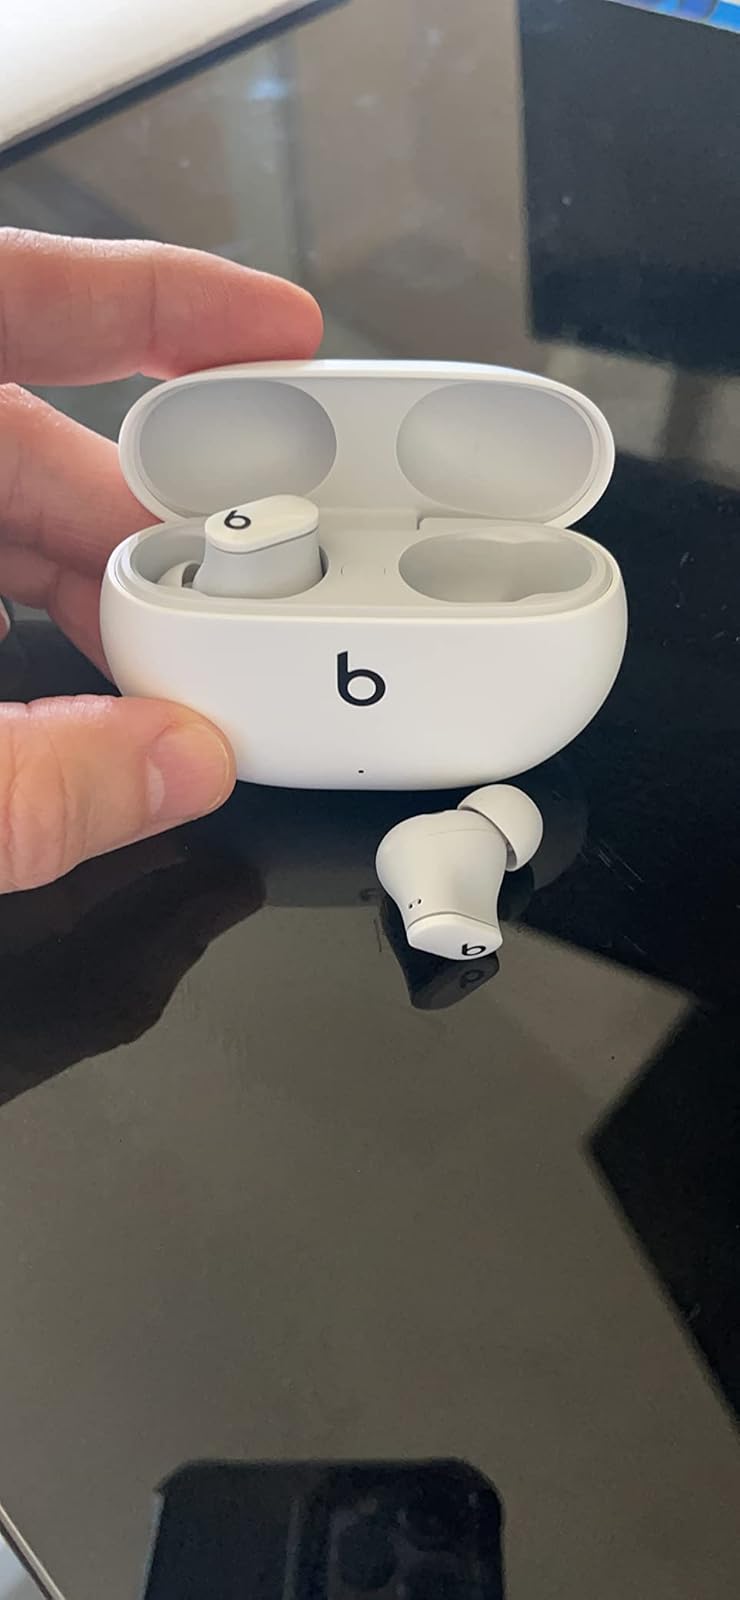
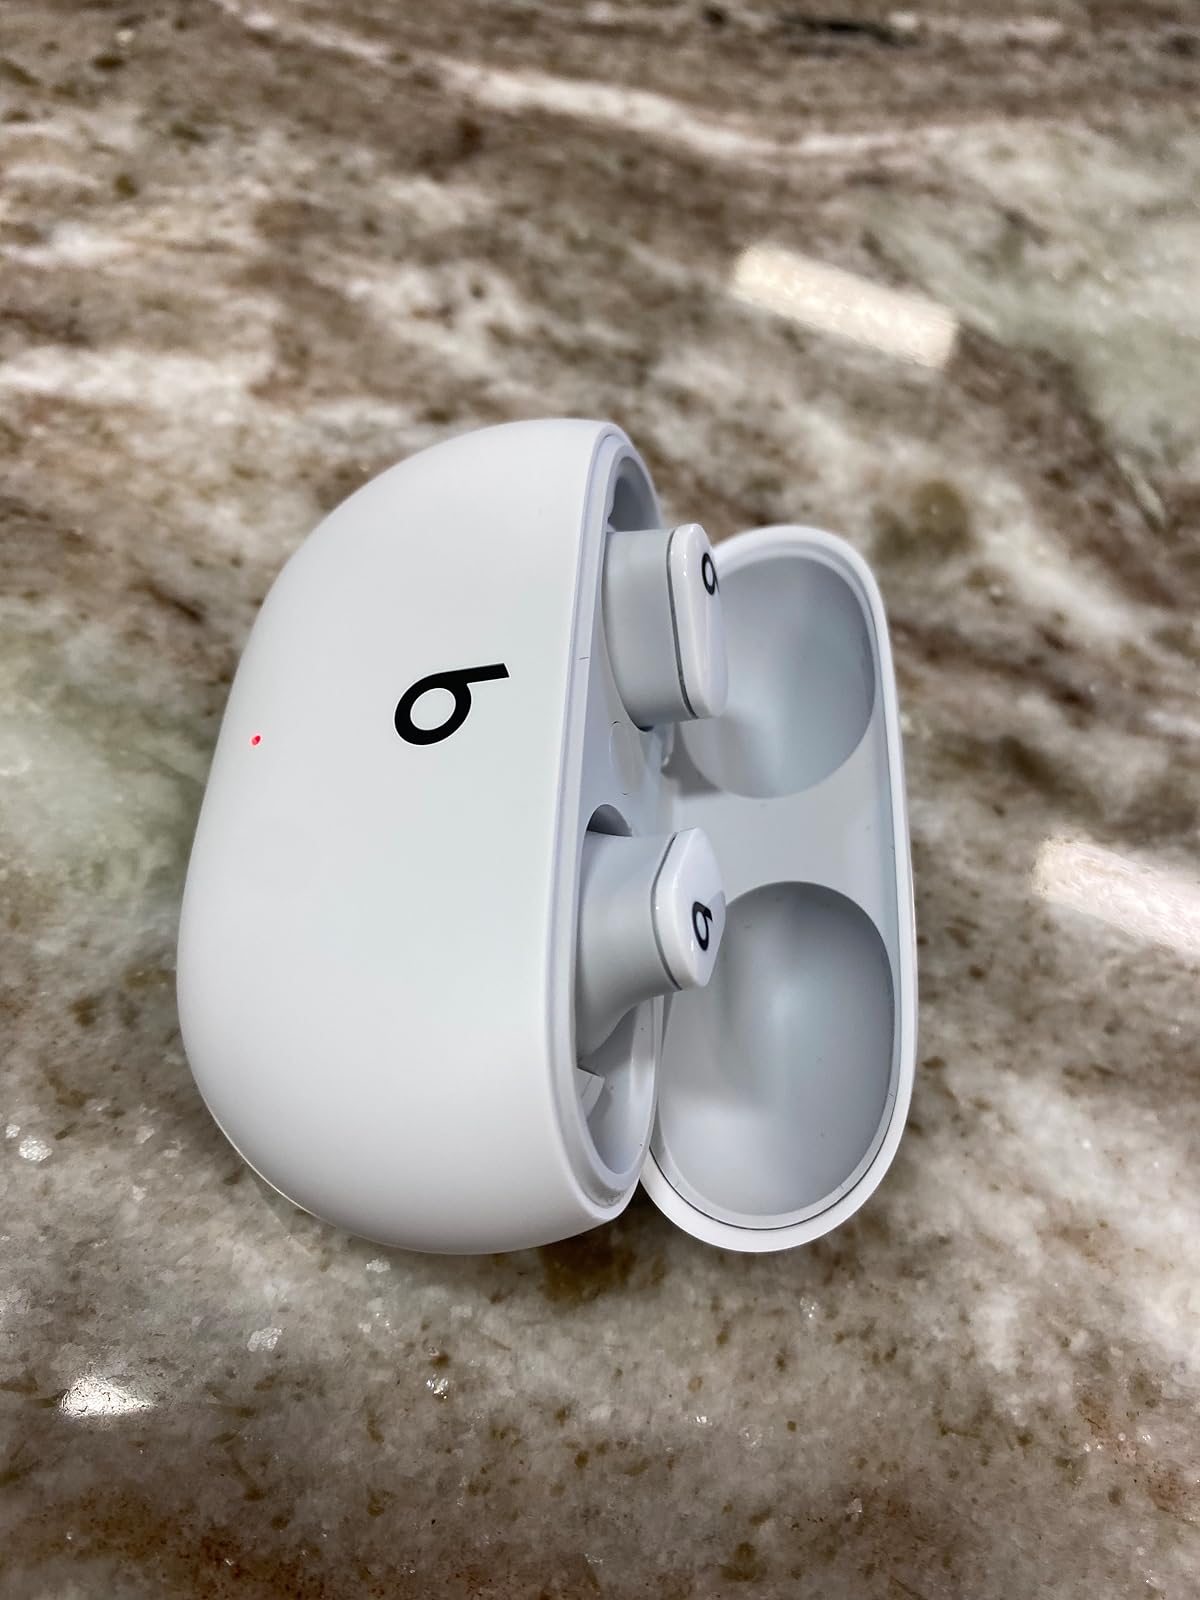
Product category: earbuds
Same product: yes